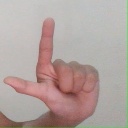
अक्षर: ल